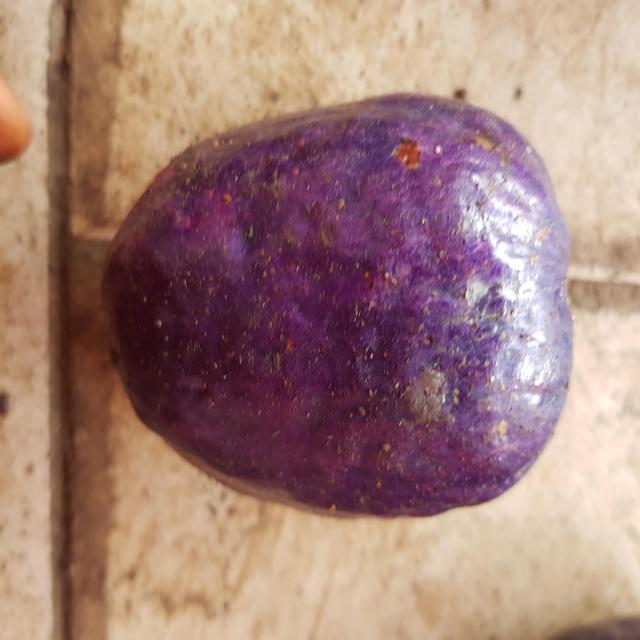
Plum grade: unaffected